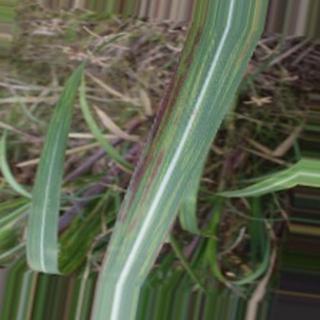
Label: sugarcane_bacterial_blight